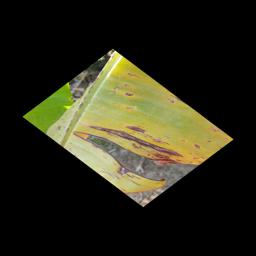
Label: PANAMA DISEASE